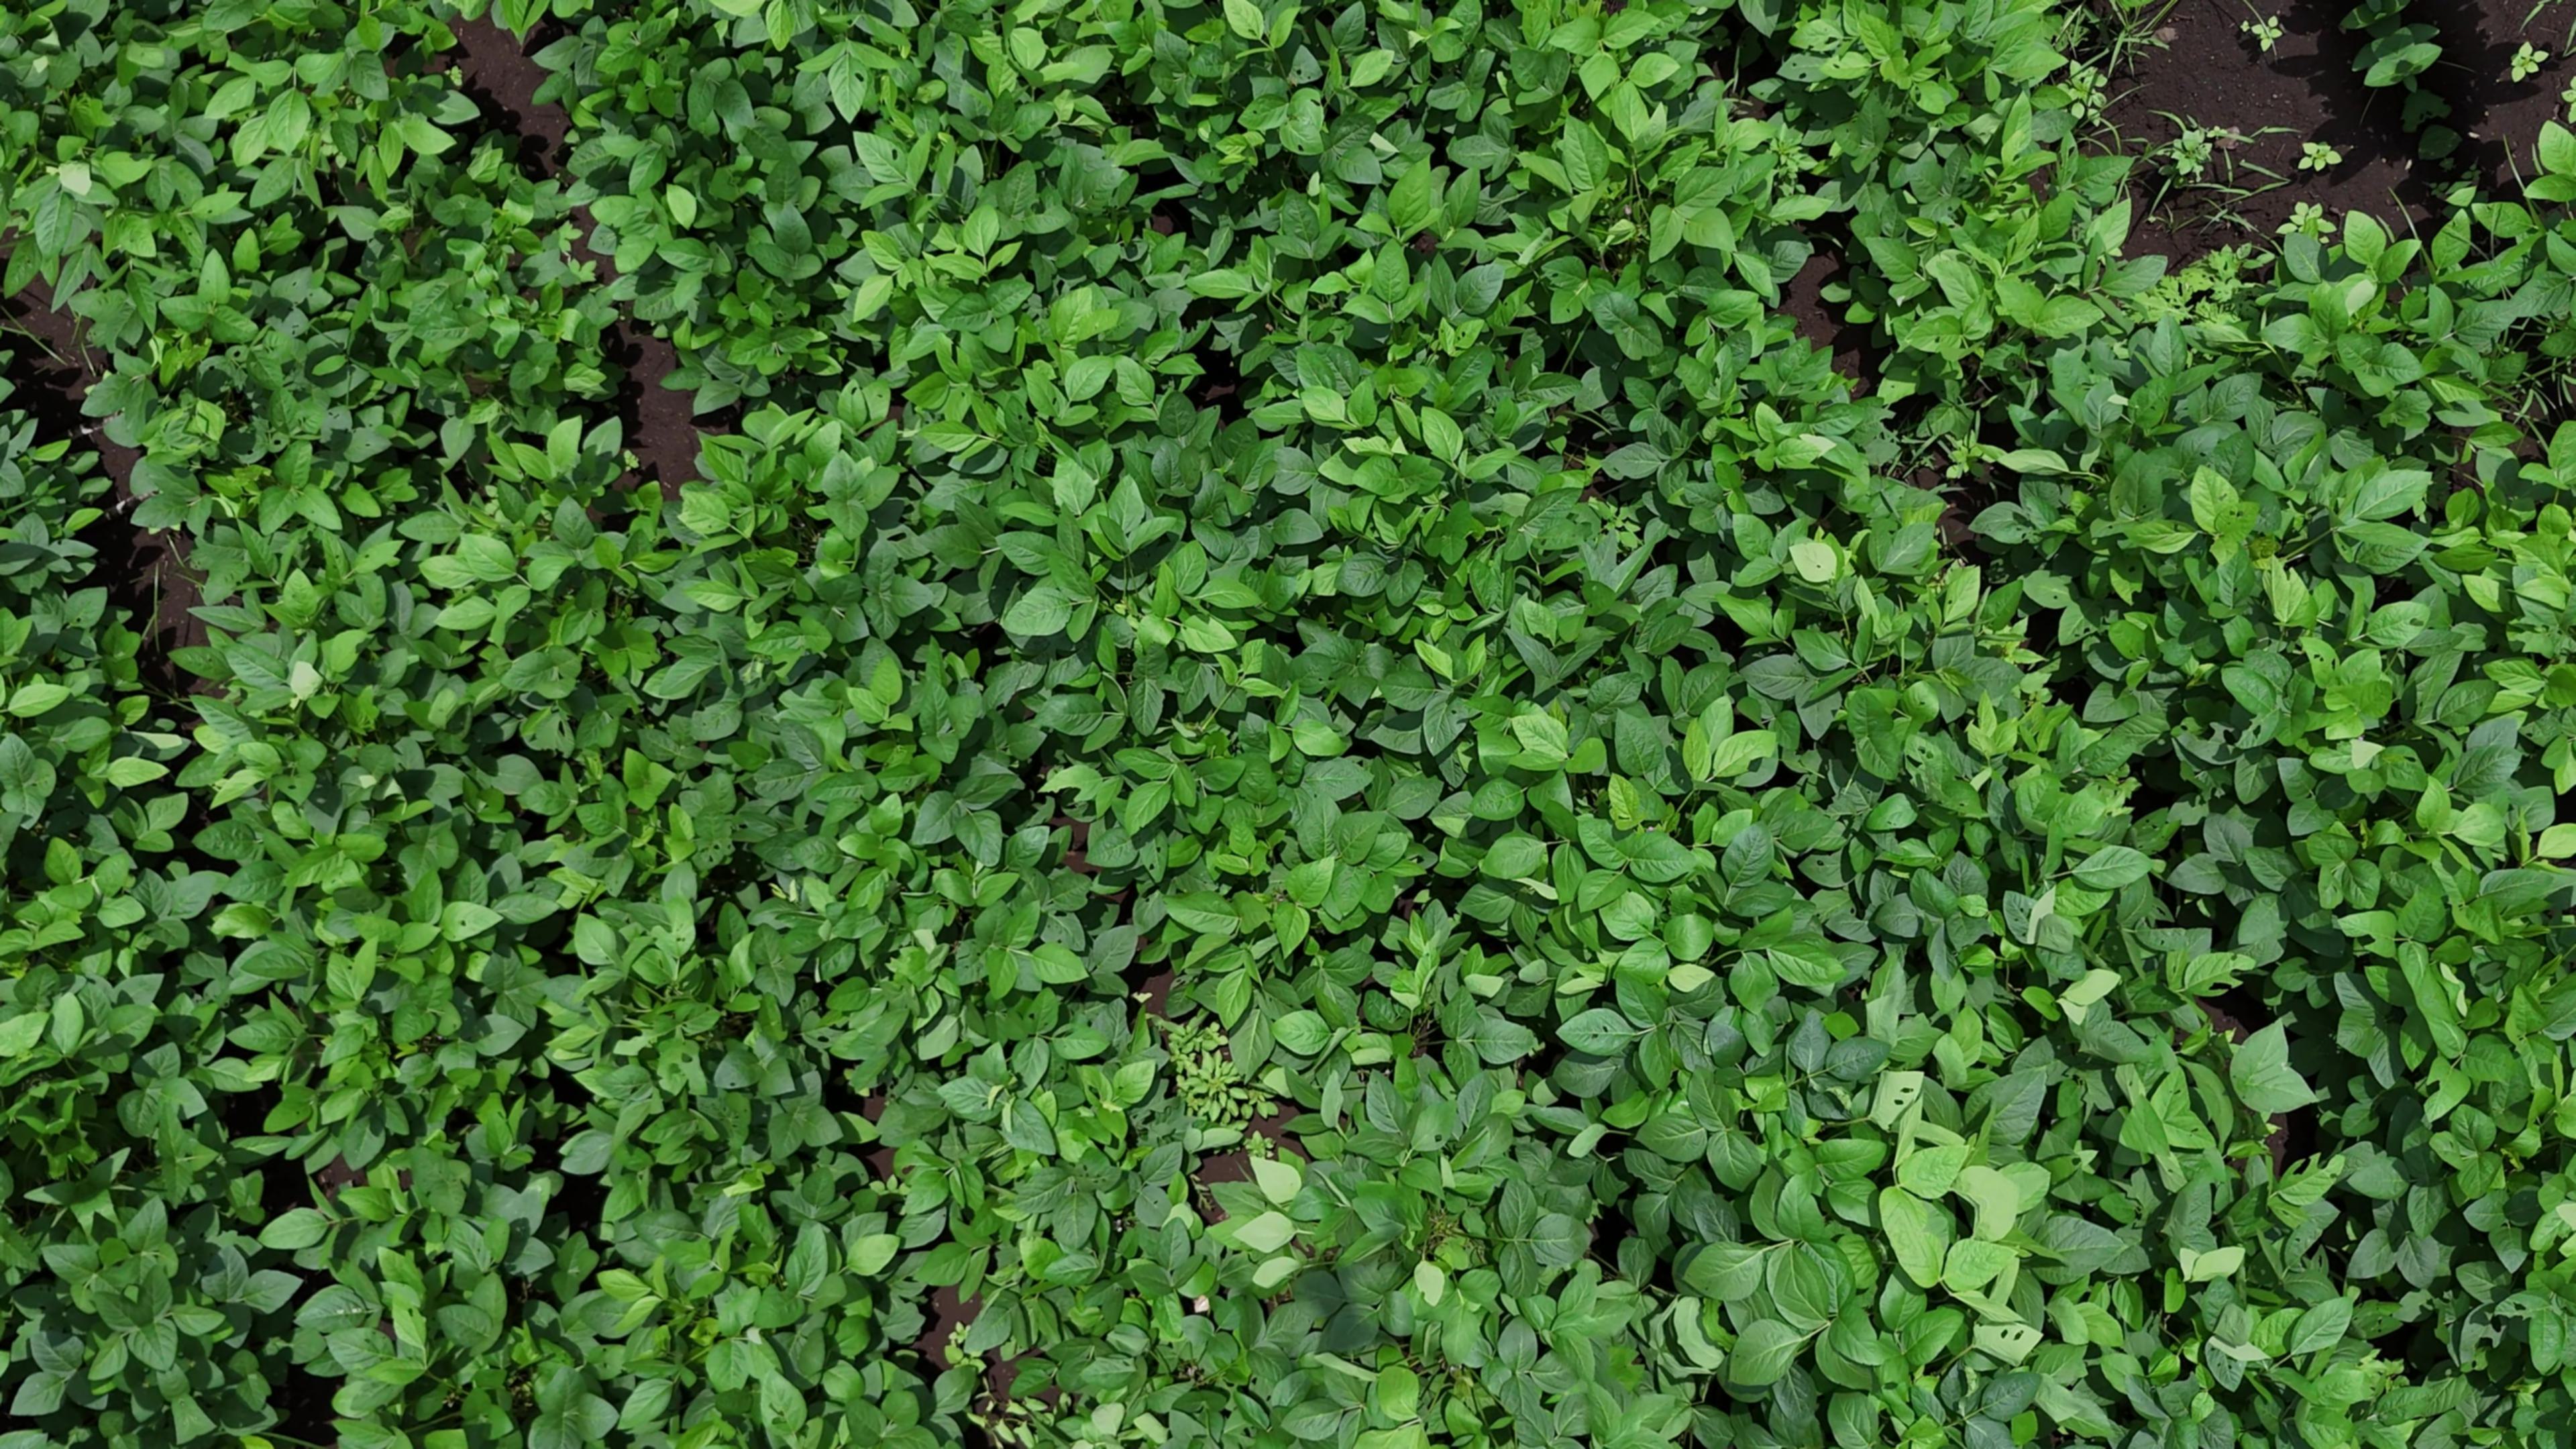
Label: Healthy